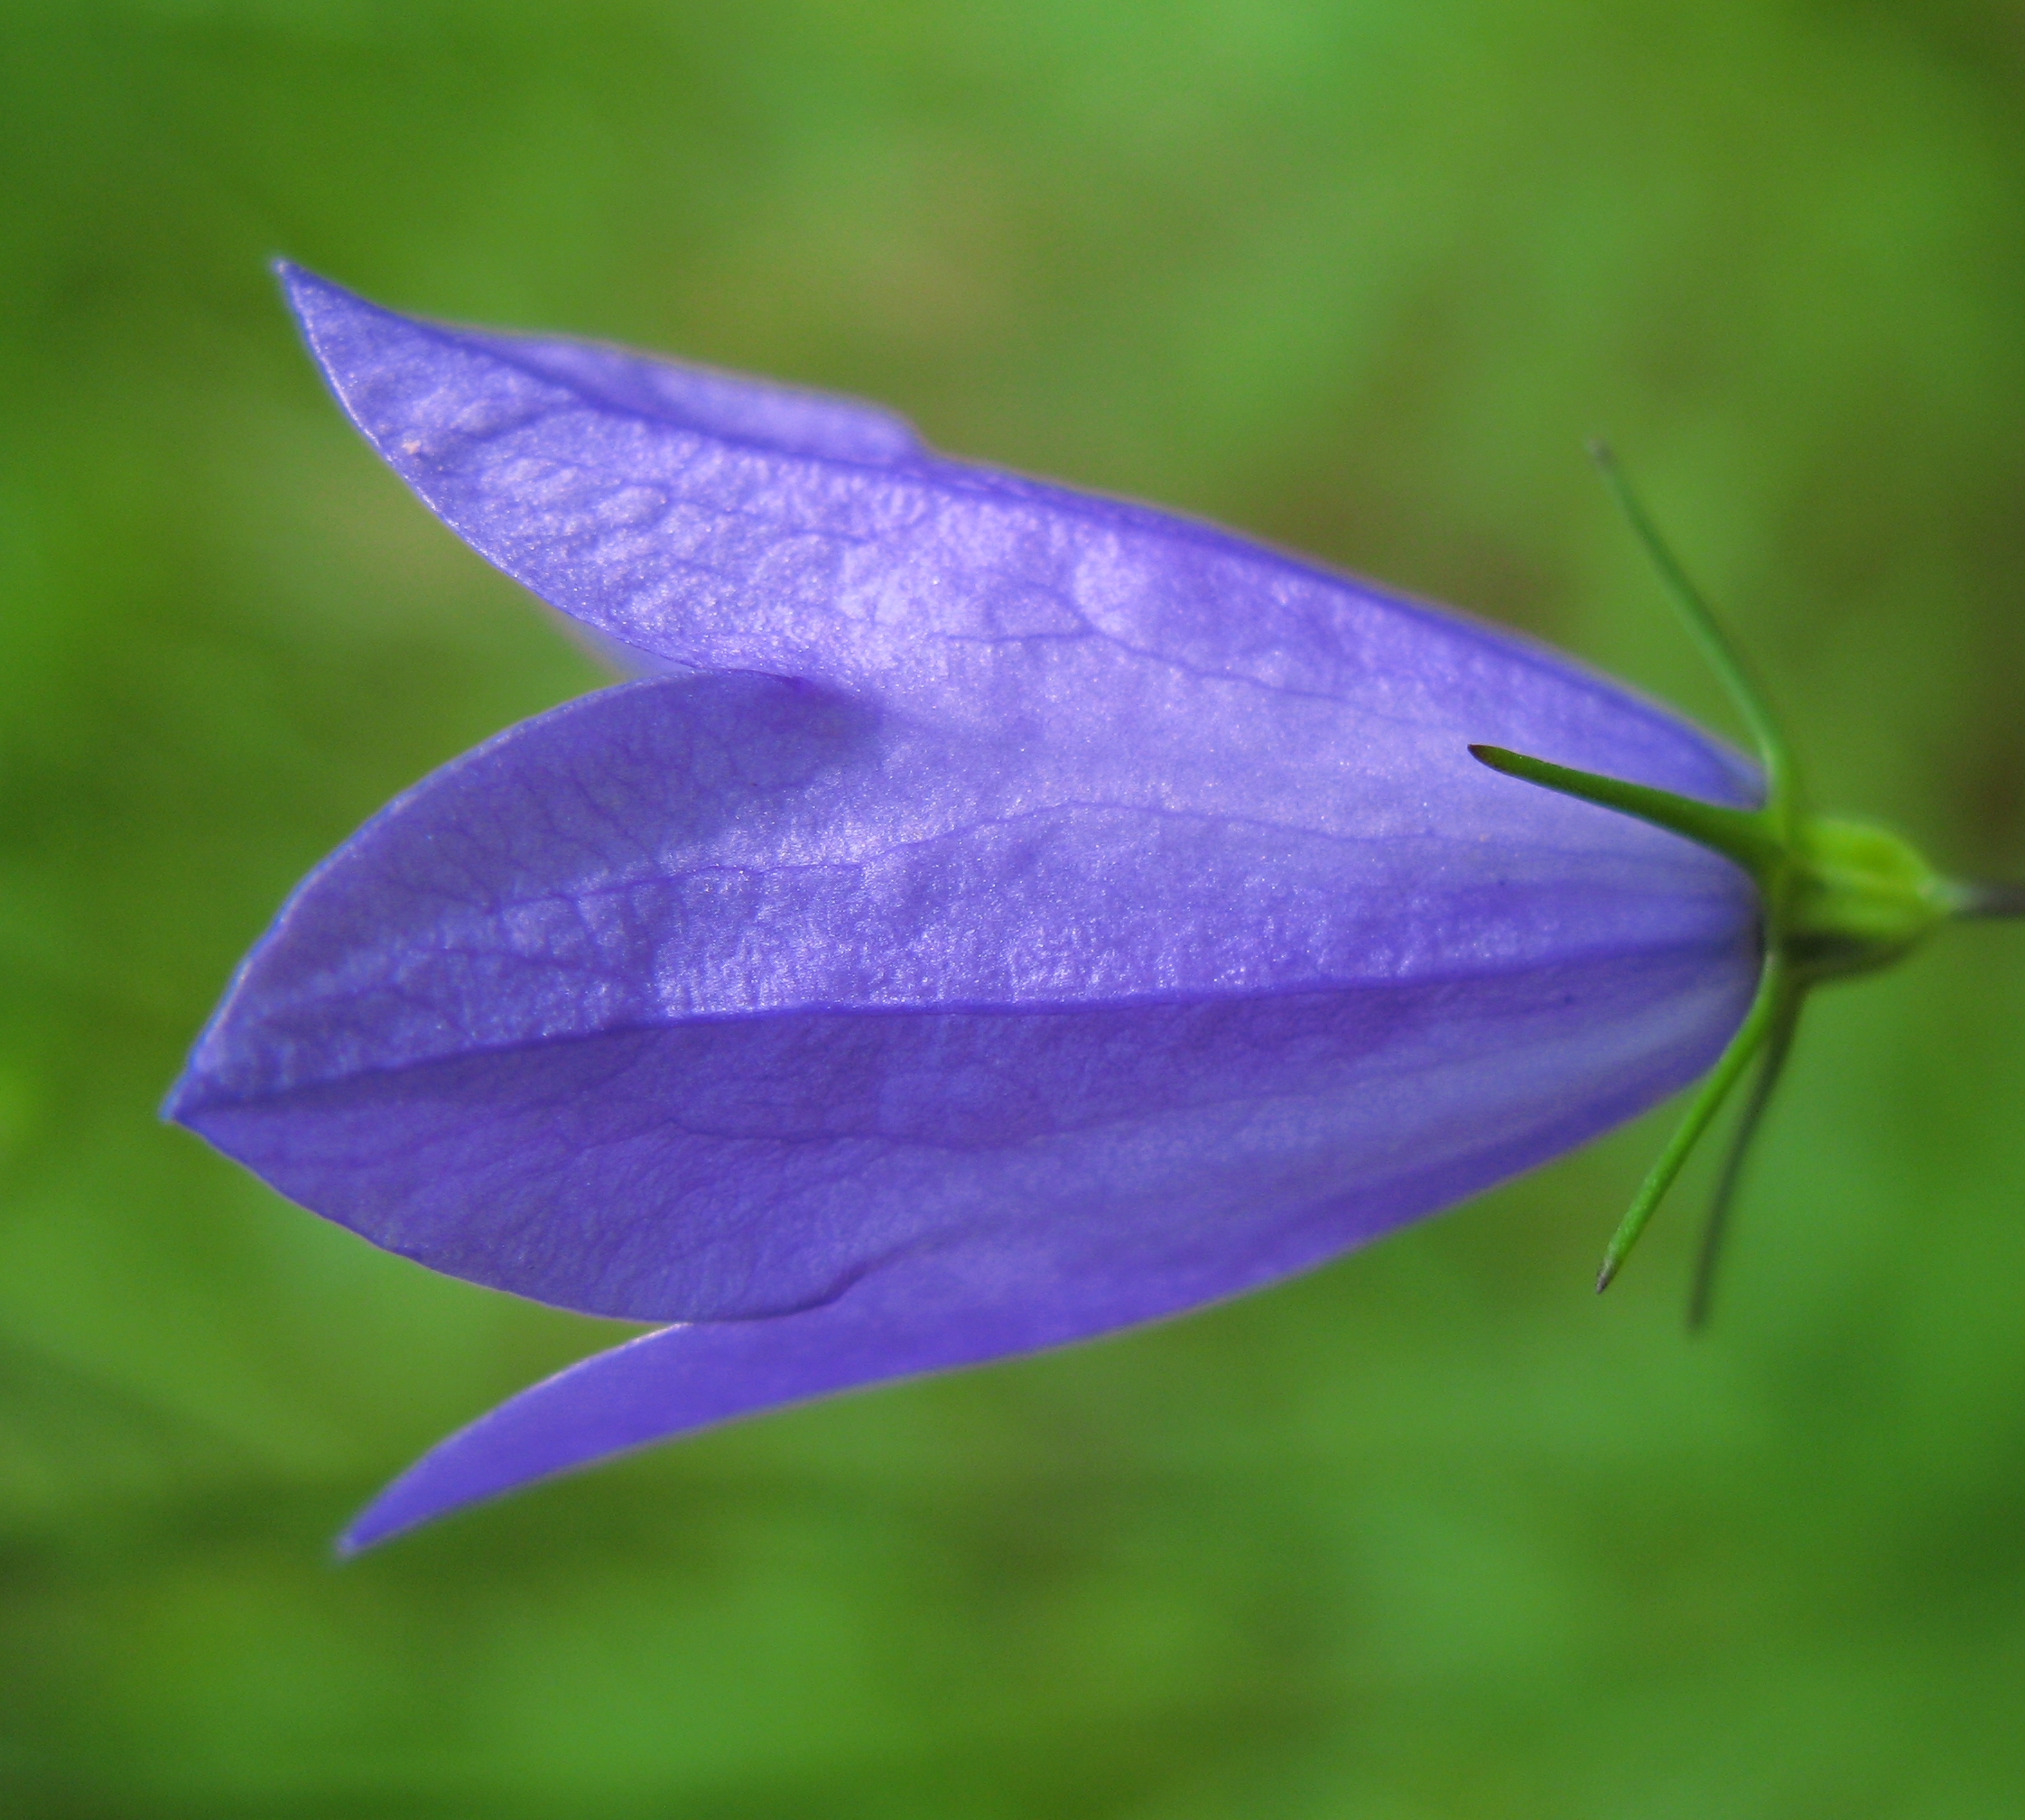
plant, leaf, flower, purple, petal, high, insect, flora, wildflower, close up, cool image, hires, flowerpicturesnolimits, hi, res, g7, bellflower, macro photography, flowering plant, bellflower family, harebell, plant stem, land plant